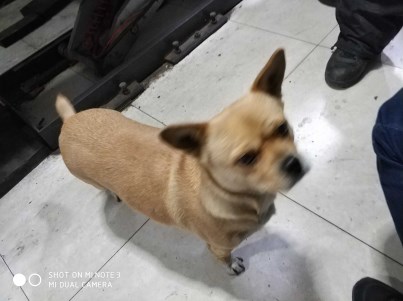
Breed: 3336-n000121-chinese_rural_dog